Jacques de Falaise

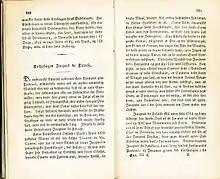
First page of the article devoted to Jacques de Falaise by Dr. Frederik Holst in the Norwegian medical journal "Eyr" in 1828.

During Jacques de Falaise's lifetime, several doctors who witnessed his "experiments" and interviewed him admitted that they could not explain his unusual abilities. Pierre-François Percy and Charles Nicolas Laurent, two doctors specializing in polyphagia, in particular the case of Tarrare, who observed Jacques de Falaise in 1816 at the Théâtre Comte, confined themselves to describing his "experiments". Classifying him as an omophagus, they were particularly interested in his relationship with raw meat, noting that the subject seemed to make "no effort, nor even any movement, to kill in his mouth the live animals he was about to swallow"—a statement contradicted by Dr. Beaudé—that he "even boasted of feeling them stir in his stomach" and that he "pretended to abhor raw flesh, and to be able to swallow only live animals". German forensic pathologist Johann Ludwig Casper testified that he had observed him ingest "a whole raw egg, a live sparrow, a live mouse, a rolled card" in the space of a quarter of an hour, and was convinced that there was no trickery involved; He also observed that the subject hardly seemed "disturbed" by this "horrible meal", that "his ingesta remained in the body a normal time and went away half digested" and that he "enjoyed a considerable, but not unnatural, quantity of ordinary food". The Norwegian physician Frederik Holst, who witnessed Jacques de Falaise's "experiments" during a stay in Paris in 1820, devoted an article to him in the Norwegian medical journal "Eyr" in 1828. In it, he reported having observed Jacques de Falaise's exploits during a stay in Paris, having placed himself "very close to the scene, a few cubits from the man, so as to be able to observe him more closely. But none of us could observe anything, except that the objects mentioned were indeed devoured. After this meal, Jacques came down from the stage to speak with the spectators. He said he felt absolutely no stomach pain from these objects, adding that the sparrow had died quickly from asphyxiation and that he had distinctly felt the movements of the eel some time after devouring it, but that everything had then returned to normal, and that the crayfish had been the longest to stop moving, without causing him any pain either. His bowel movements were normal, with everything he had swallowed except the nuts coming out whole. All in all, we were able to observe Jacques for an hour."